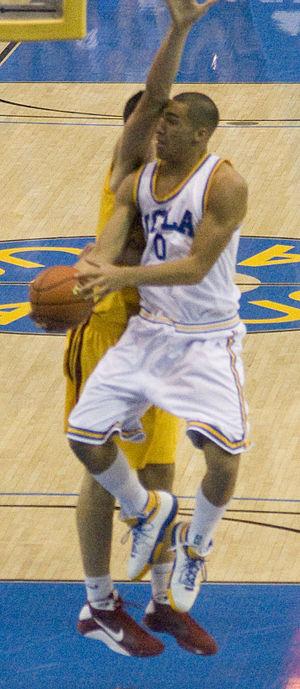
Drew Edward Gordon, est un joueur américain de basket-ball né le 12 juillet 1990 à San José, Californie. Il évolue au poste d'ailier fort et de pivot. Il est le grand frère d'Aaron Gordon, joueur du Magic d'Orlando en NBA.